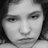
Emotion: sad